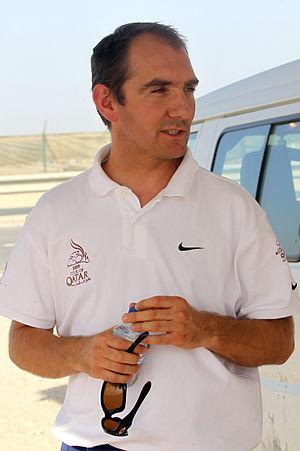
Branko Filip est un coureur cycliste et directeur sportif slovène. Coureur professionnel de 1997 à 2004, il a notamment été champion de Slovénie du contre-la-montre en 1999. Il devient ensuite entraîneur et directeur sportif. Il s'occupe d'abord de l'équipe junior d'Adria Mobil pendant sept ans et travaille également pour le Centre mondial du cyclisme de l'Union cycliste internationale. En 2012, il devient entraîneur de l'équipe nationale du Qatar. Il encadre l'équipe continentale turque Torku Şekerspor en 2017 et 2018. En 2019, il devient directeur sportif de l'équipe Adria Mobil.